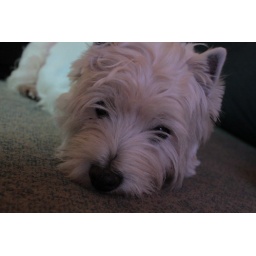
This is my dog Hughey.I managed to finally catch him not running around crazily.